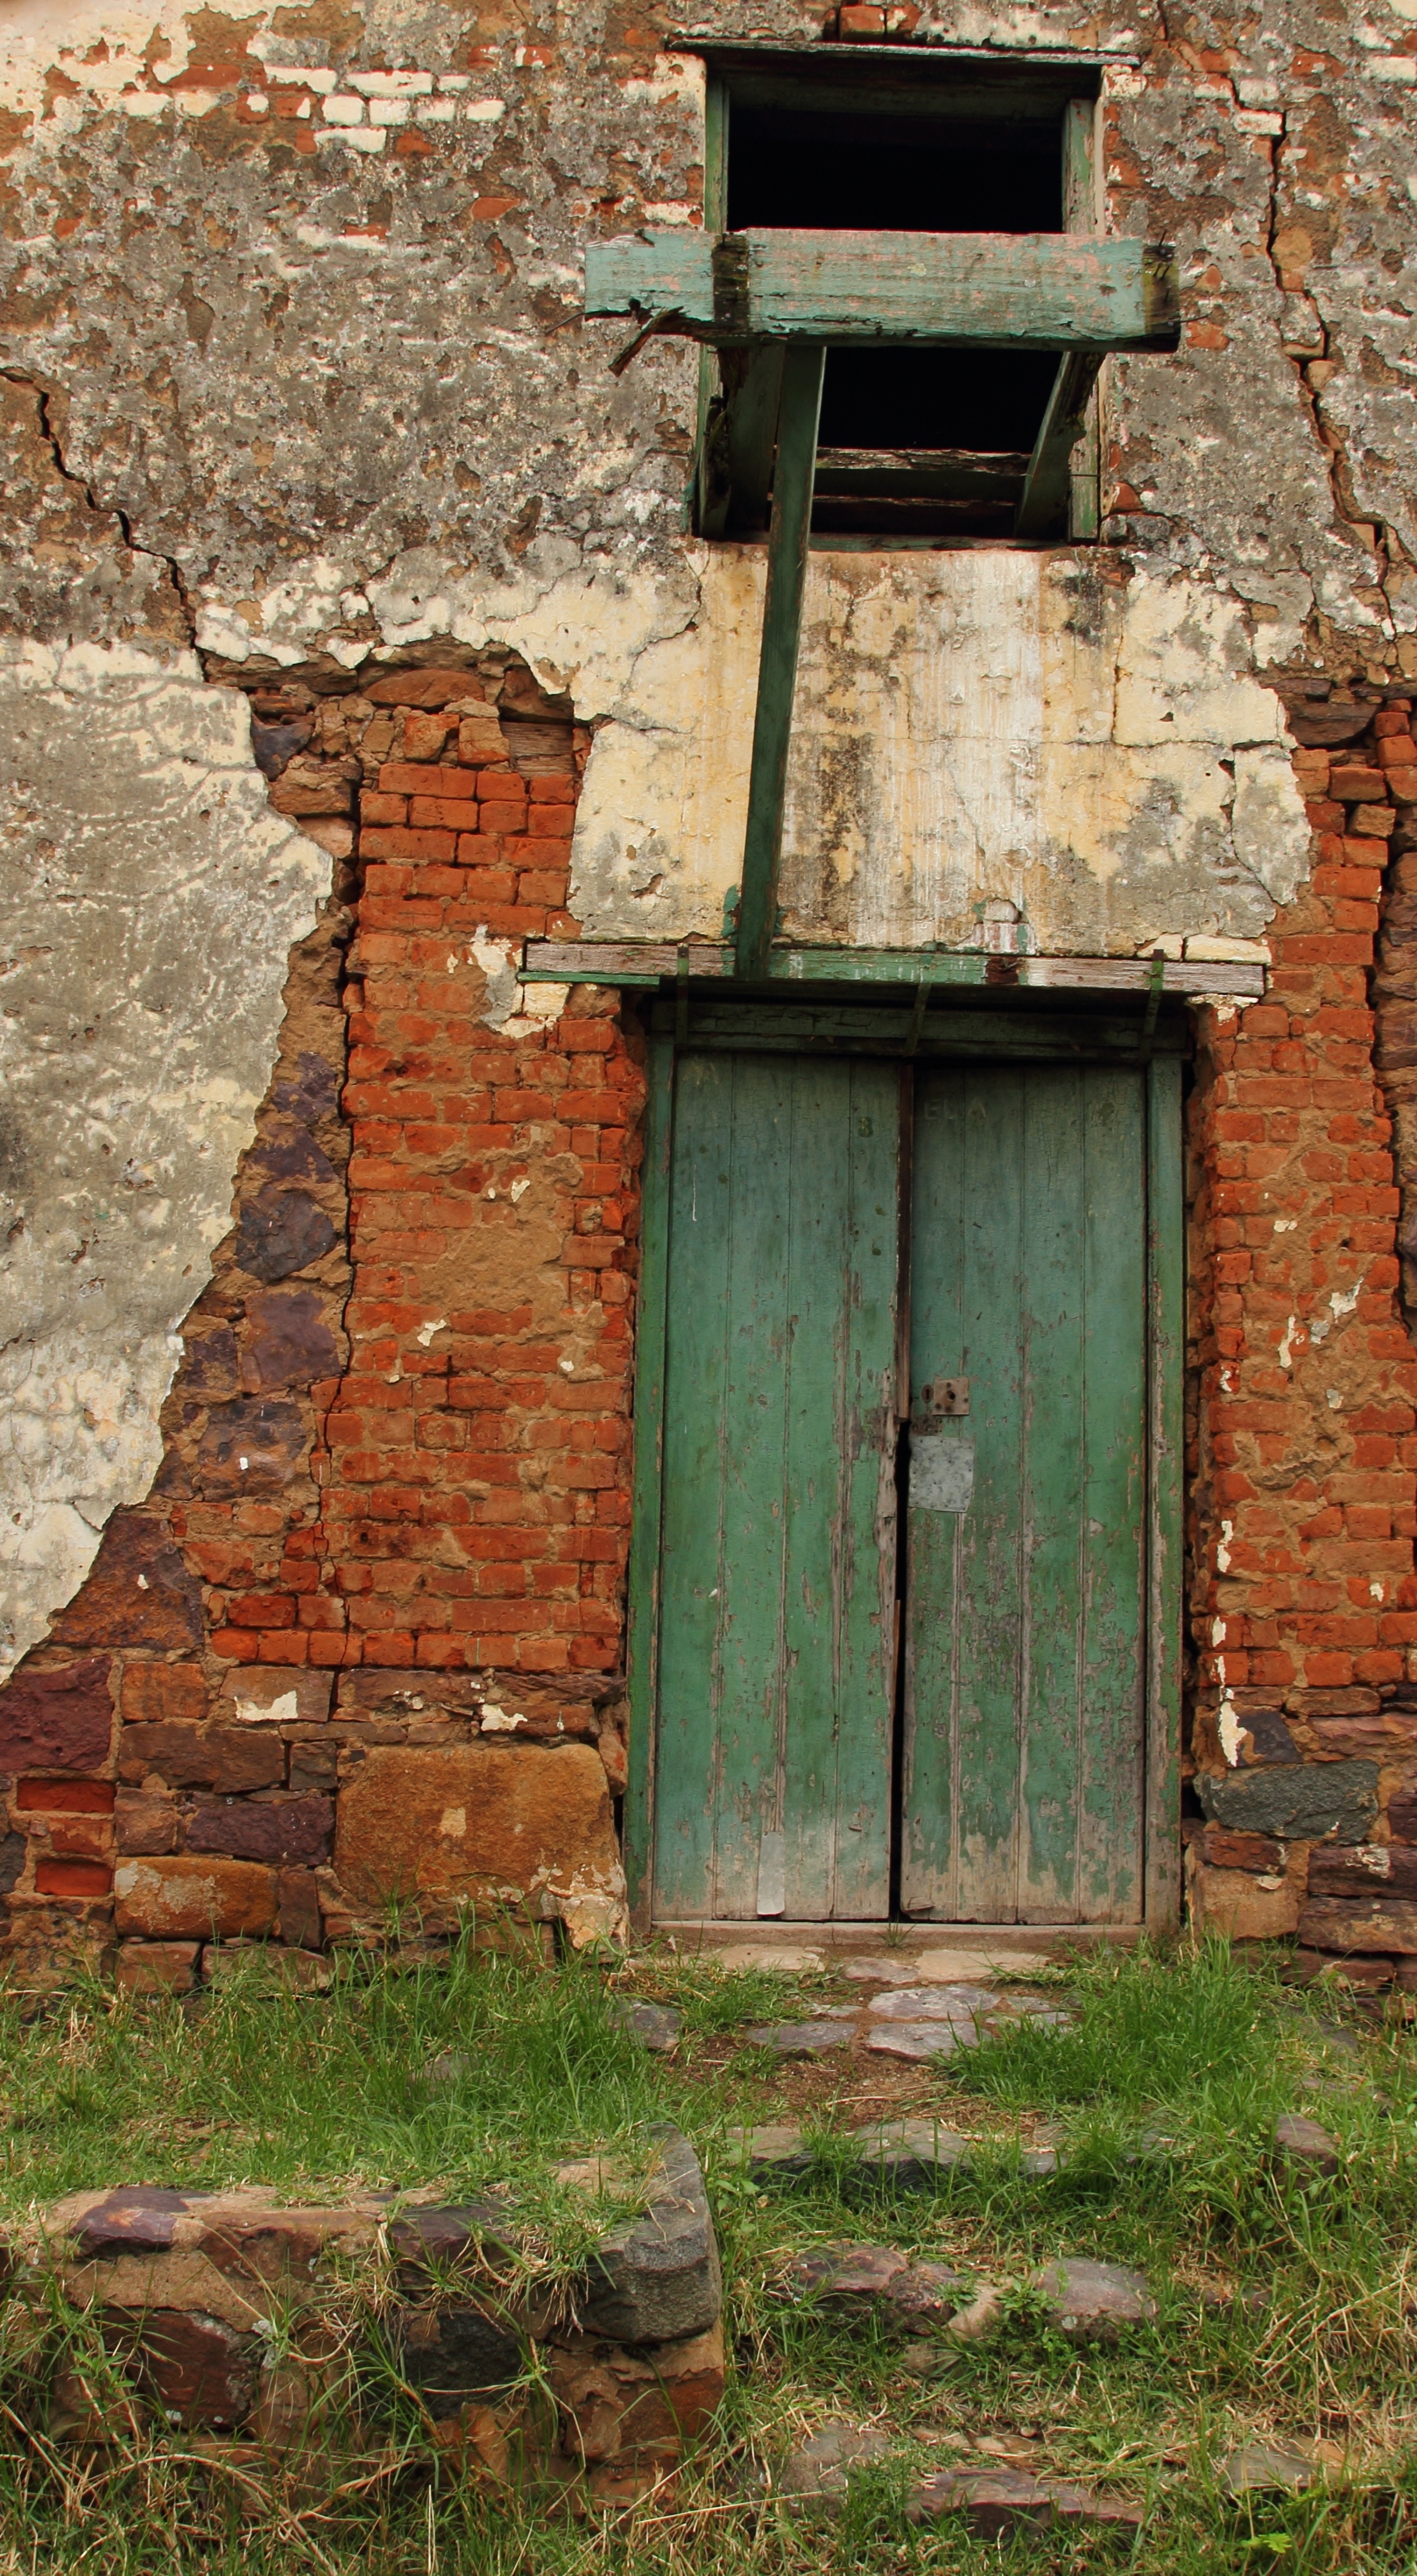
wood, house, window, building, wall, stone, village, cottage, ancient, chapel, brick, door, place of worship, ruins, cracks, old buildings, rural area, ancient history